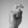
ASL letter: X